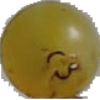
Label: white_grape